Maryline Salvetat

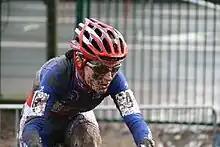
At the 2009 Cyclo-cross Grand Prix Lille Métropole

Maryline Salvetat (born 12 February 1974) is a French cyclist born in Castres. She participates in road cycling as well as in cyclo-cross and mountain biking. In 2002, 2004, and 2005 she became French national champion in cyclo-cross. In 2004, she also won the silver medal at the cyclo-cross European and World Championships.